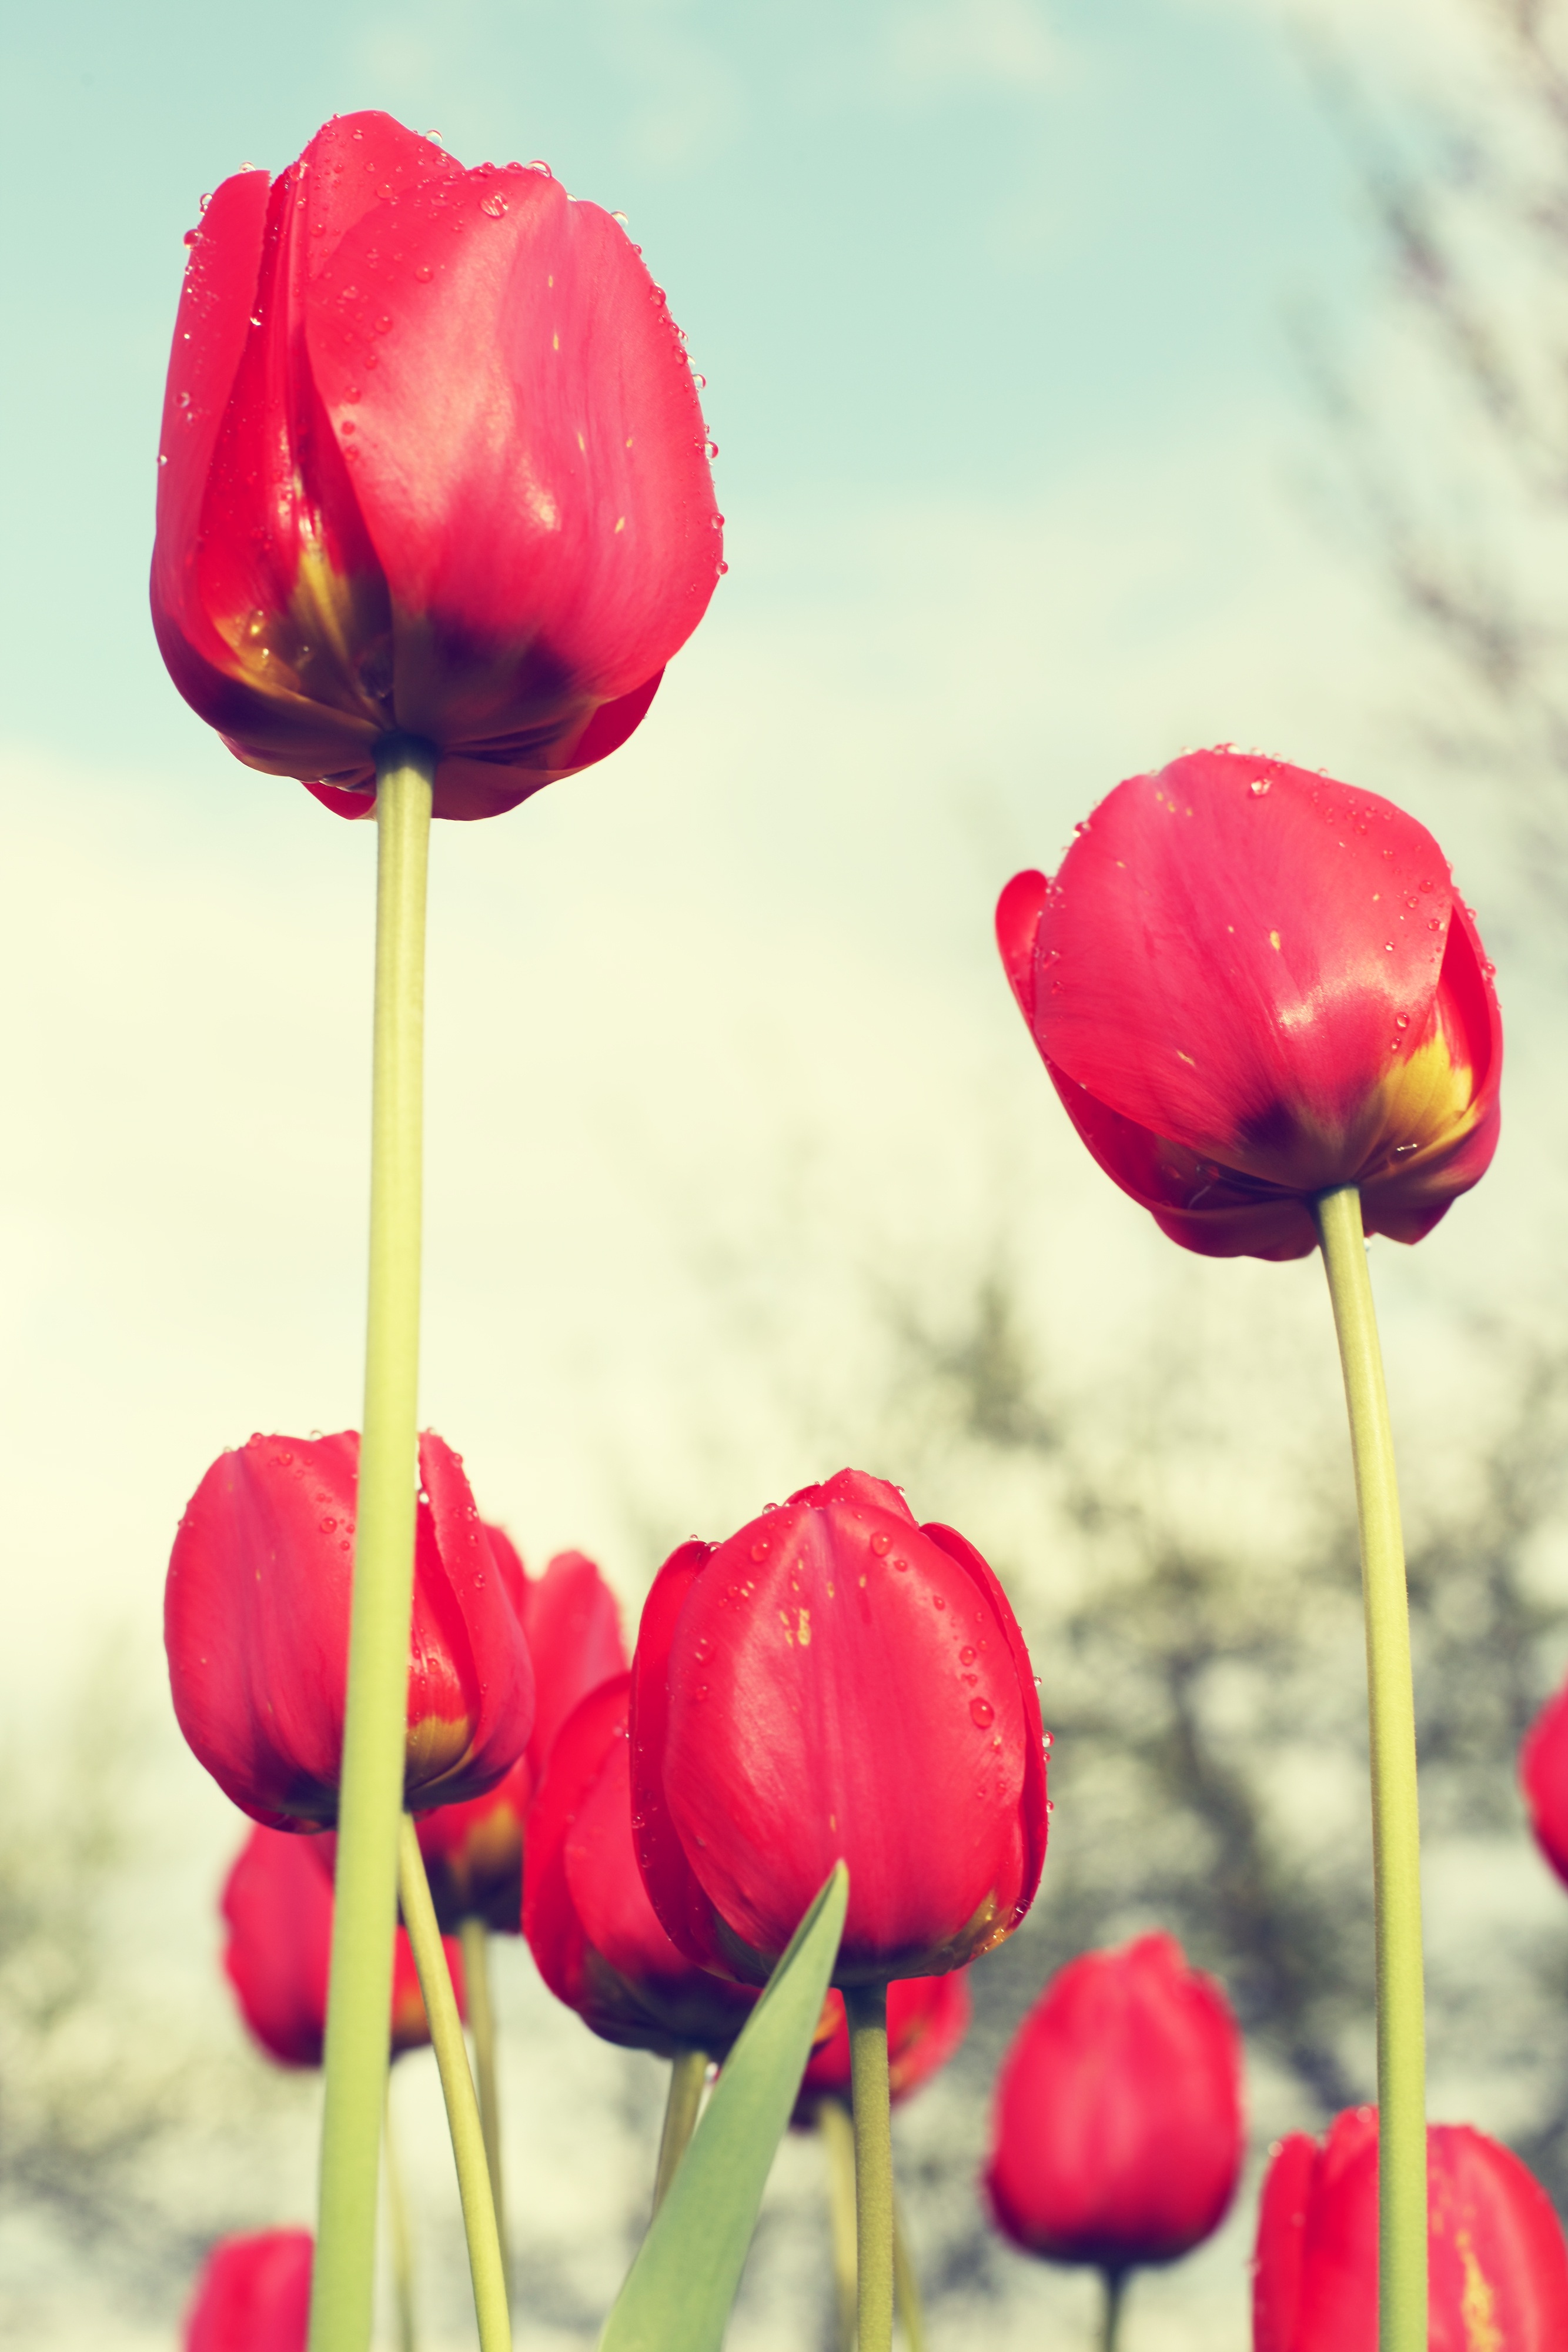
nature, blossom, plant, field, flower, petal, bloom, tulip, red, color, colorful, pink, flora, flowers, close up, sad, petals, poppy, coquelicot, feelings, macro photography, tulpenbluete, flowering plant, lily family, red tulips, tulip field, plant stem, land plant